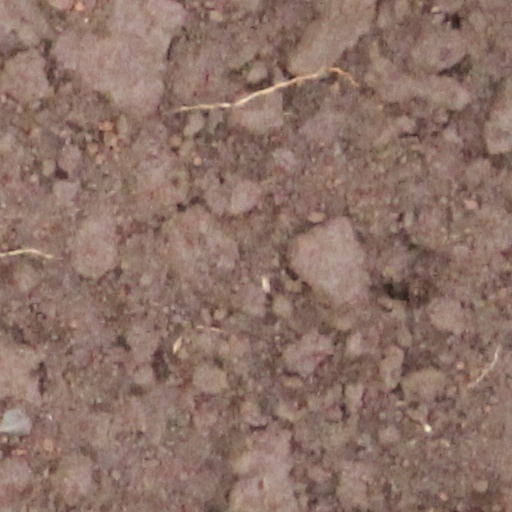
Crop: wheat